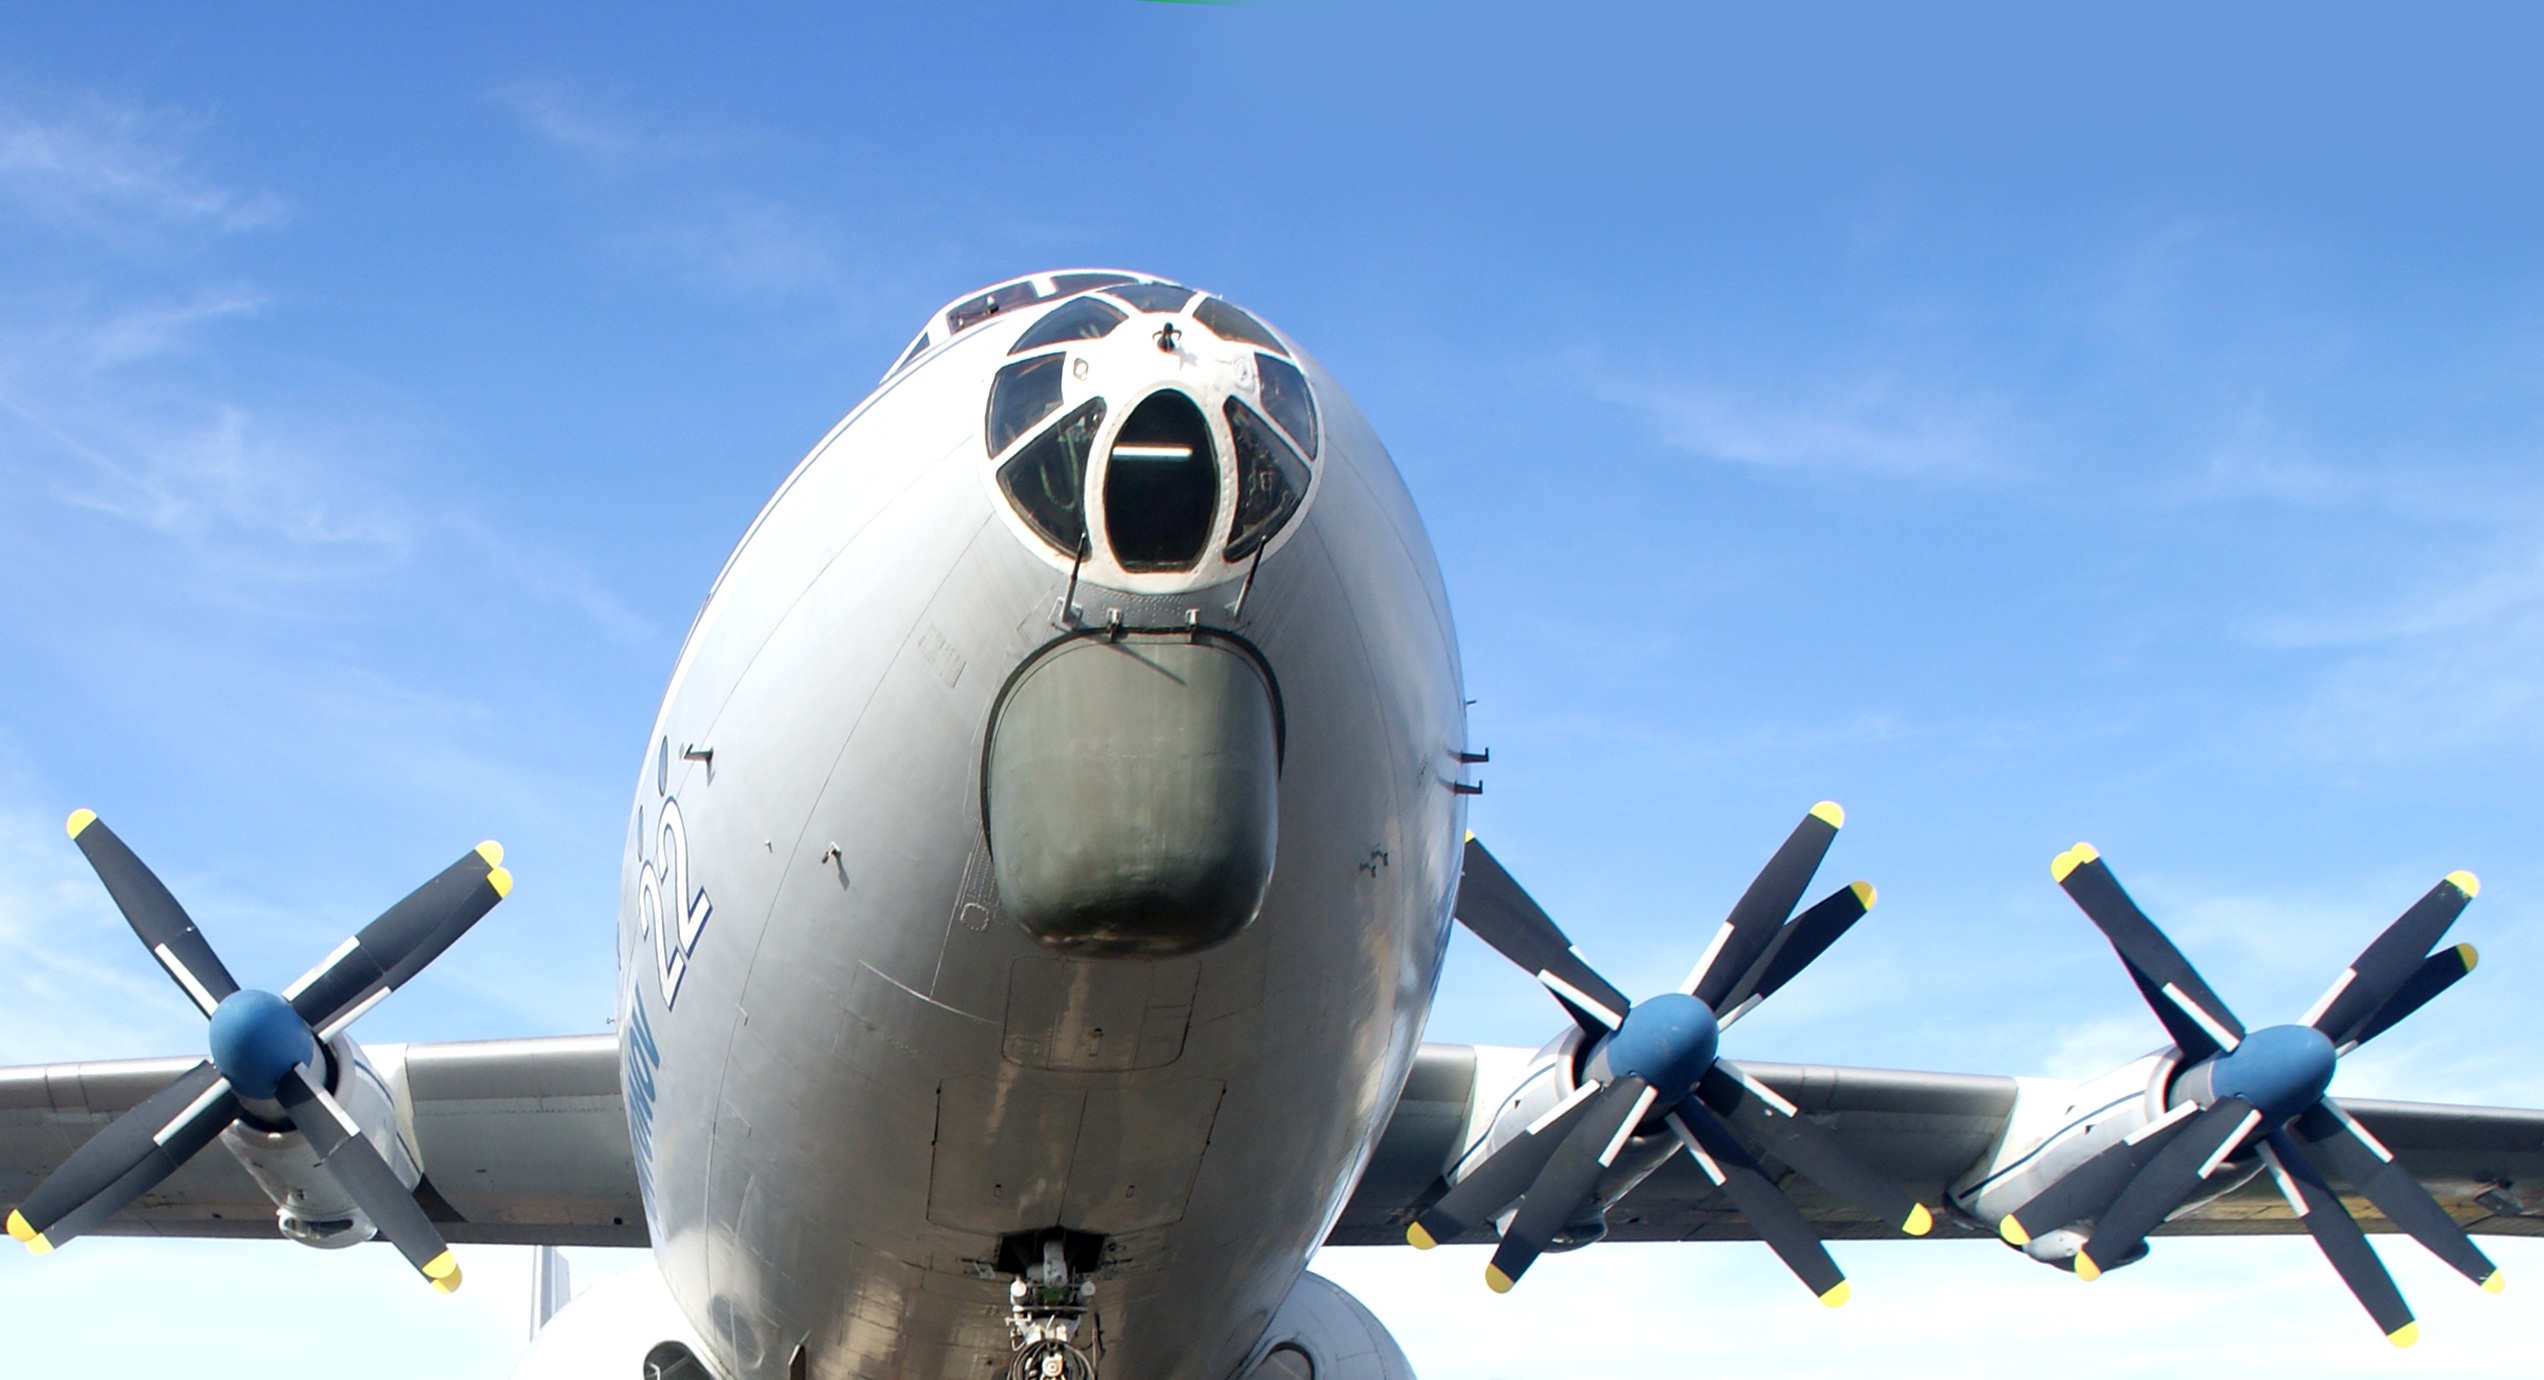
wing, sky, window, airplane, aircraft, vehicle, airline, aviation, blue, nose, airliner, airbus, russia, propeller, pulpit, boeing, takeoff, antonov, soviet, air force, jet aircraft, boeing 777, fighter aircraft, cargo aircraft, speyer, museum of technology, military aircraft, air travel, atmosphere of earth, wide body aircraft, aerospace engineering, aircraft engine